Francis E. Warren Air Force Base

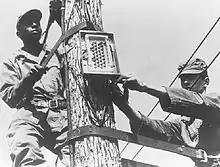
These student repairmen install a terminal box atop a telephone pole. This is an example of the practical training received in the ATC installer repairman phase of the fixed wire communications course at Francis E. Warren AFB.

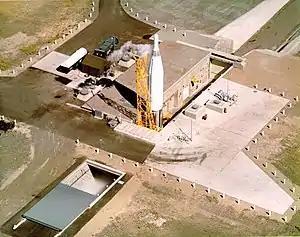
SM-65E Atlas launch site

On 1 June 1947 Air Training Command assumed jurisdiction of Fort Warren, the 463d Air Force Base Unit was activated to manage the support facilities, and the 3450th Technical Training Wing was activated for conducting training. Training began on 7 July 1947. In September 1947, Fort Warren, along with other Army Air Force facilities, was transferred into the newly established United States Air Force.